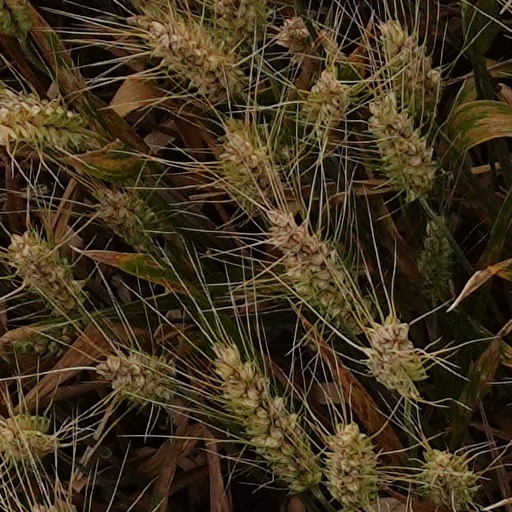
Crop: wheat